Raiganj

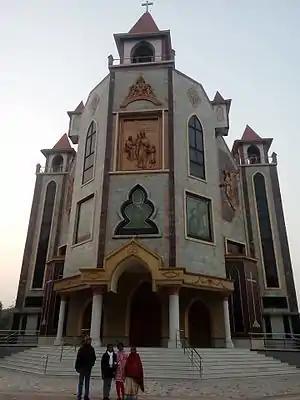
Raiganj Church

Raiganj railway station is on the Barsoi-Radhikapur branch line. One express train, Radhikapur Express, is available for reaching Kolkata, and a link superfast express train, Radhikapur-Anandvihar Express, was available for going to New Delhi. It was inaugurated in 2003. During the COVID pandemic, this was among several other trains that were stopped for preventing the spread of the pandemic. It is not functional yet though there are news of it starting soon. A couple of Katihar bound local passenger trains and a Siliguri bound DMU passenger can also be availed.